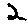
Label: 2